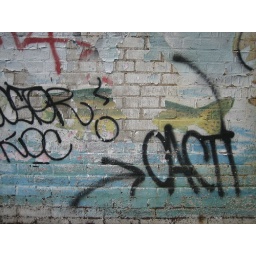
Graffiti on a fish market in Sunnyside, Queens.